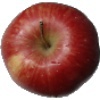
Label: Apple Red 1